Émile Amélineau

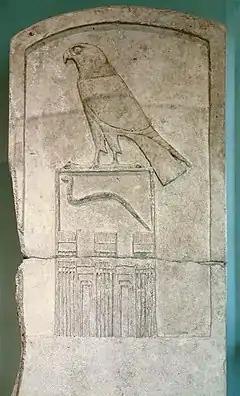
Tomb stele of the pharaoh Djet discovered by Émile Amélineau, now on display at the Louvre

Amélineau published great quantities of Coptic literature. He was perhaps the greatest Coptic scholar of his generation.